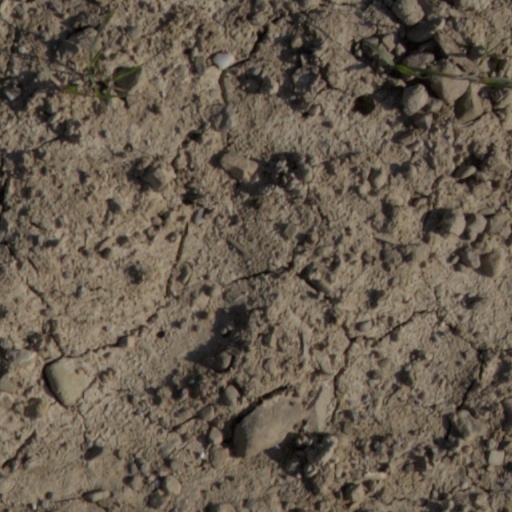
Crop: wheat